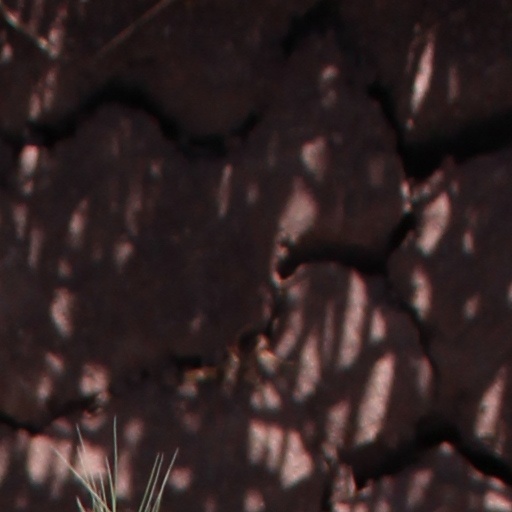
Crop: wheat